Sania Mirza

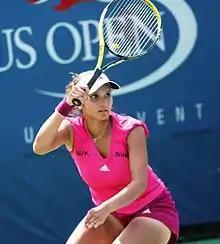
Sania Mirza at the 2010 US Open

Her next tournament was the Birmingham Classic where she defeated Alona Bondarenko and Shenay Perry to reach the third round, where she was overpowered by Meilen Tu. She also reached the quarterfinals of the Cincinnati Open and the third round of the Stanford Classic, falling to Patty Schnyder and Elena Dementieva, respectively. She reached the second round of the US Open, losing to Francesca Schiavone. In September, she reached the semifinals of the San Diego Open, losing to eventual champion and top seed Martina Hingis. She also won the doubles title there partnering Huber. Mirza made the quarterfinals of the Korea Open (defeating top seed Hingis en route) and the Tashkent Open. In December, Mirza picked up three medals at the Doha Asian Games—gold, in mixed doubles and silver in women's singles and team.